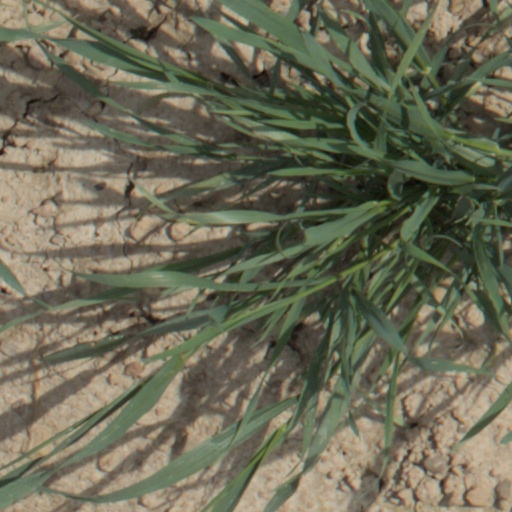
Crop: wheat